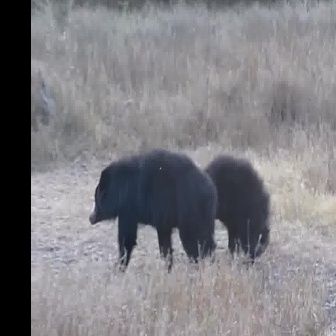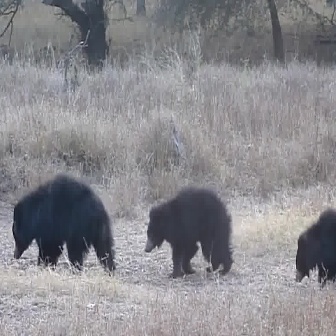
  Please identify the target specified by the bounding box [88,147,218,277] in the first image and locate it in the second image. Return the coordinates in [x_min,y_min,x_max,y_max] format.
Answer: [11,171,115,276]